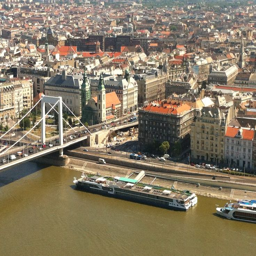
the view across the river in industry from atop a city